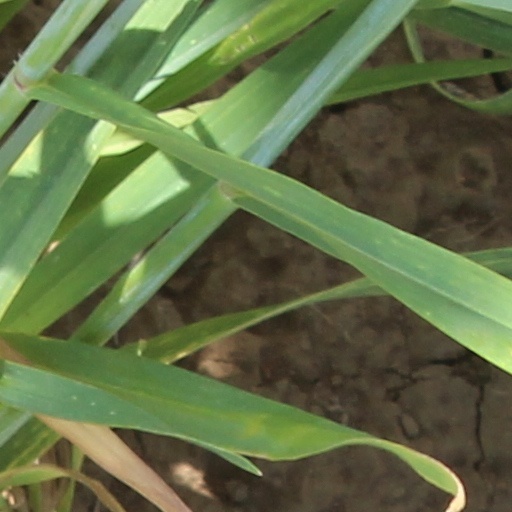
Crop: wheat